Castlebar

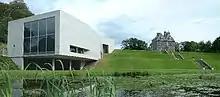
Museum of Country Life

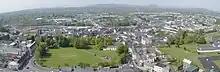
Aerial view of Castlebar

Castlebar is the location for important festivals and traditions, among which is the International Four Days' Walk. A well-established blues music festival in venues across the town took place for many years on the weekend before the first Monday in June, but has not taken place since 2011. During the 1970s and 1980s the town hosted the International Castlebar Song Contest which was televised nationally on RTÉ. In 1981 and 1982, the town played host to the Occasion at the Castle music festival.